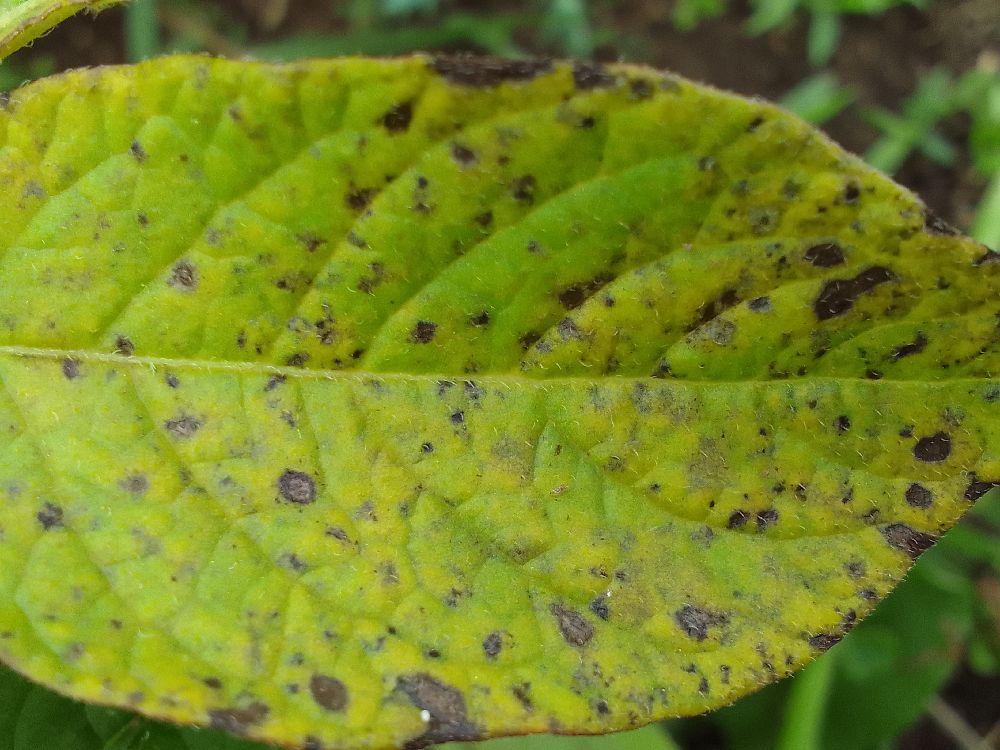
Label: Early blight